Clarence Lionel Adcock

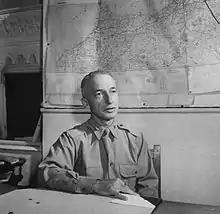
Brigadier General Adcock in 1943

Clarence Lionel Adcock (October 23, 1895 – January 9, 1967) was a United States Army officer during World War II.